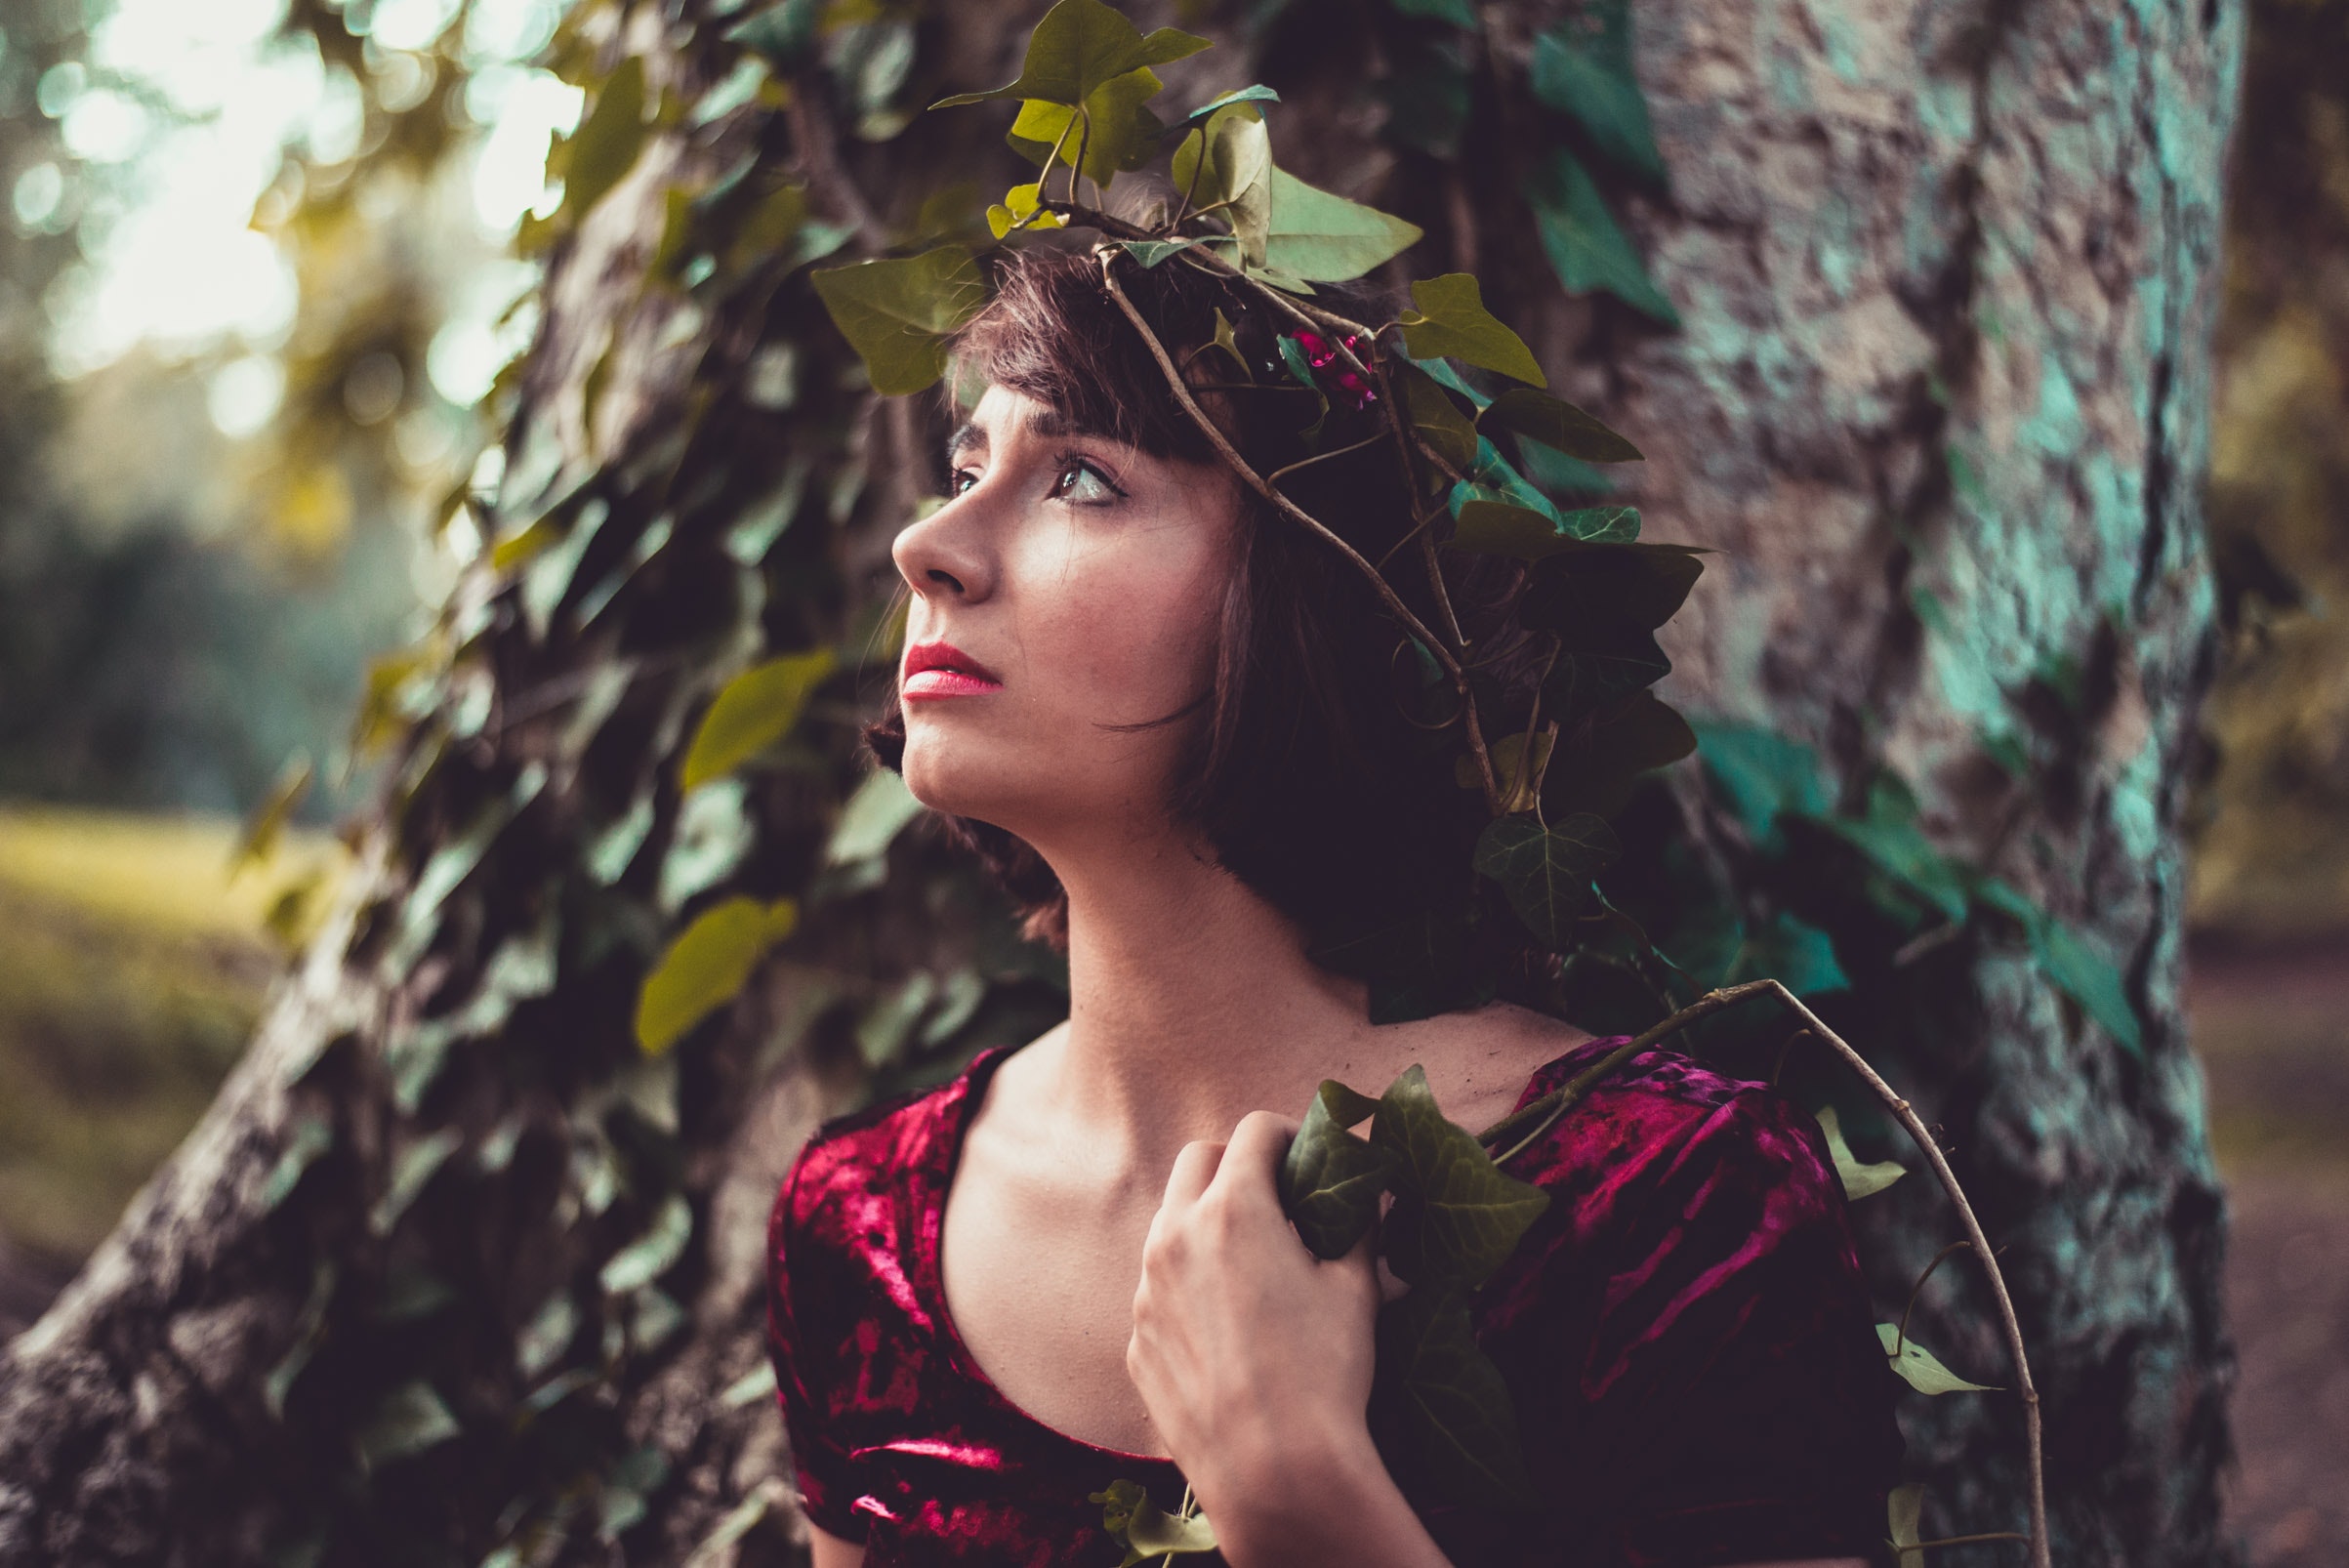
People in nature, hair, nature, tree, beauty, green, natural environment, branch, forest, leaf, lip, hairstyle, dress, woody plant, photo shoot, fashion, eye, woodland, photography, plant, model, sunlight, black hair, long hair, grass, brown hair, jungle, portrait, wood, fawn, twig, portrait photography, headpiece, trunk, old growth forest, flower